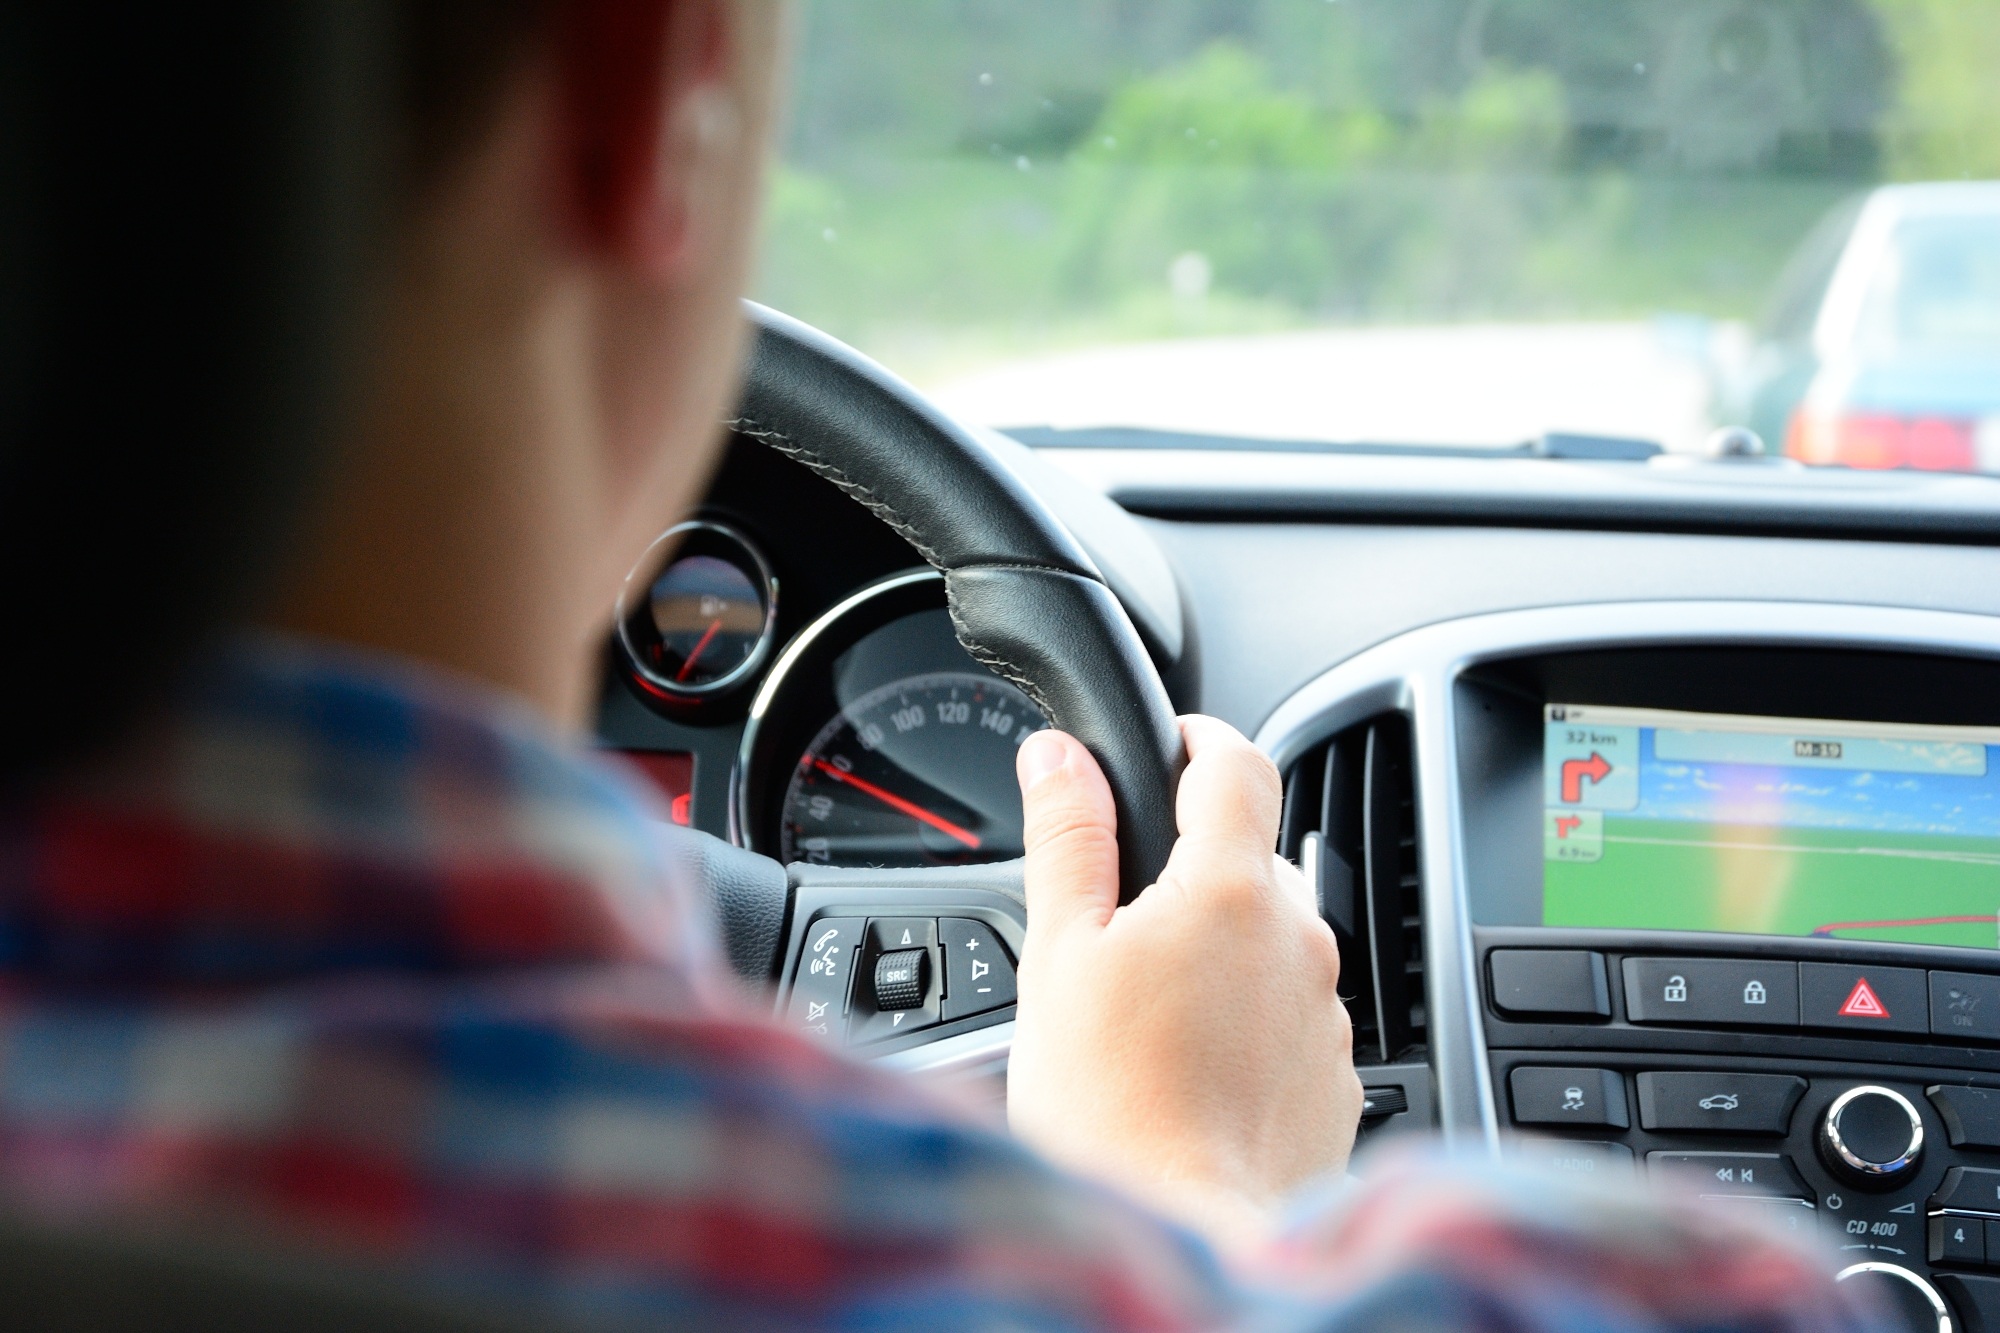
road, traffic, car, wheel, automobile, glass, highway, driving, travel, motion, transportation, transport, vehicle, drive, auto, steering wheel, speed, steering, navigation, fast, driver, automobile make